New Jewish Publication Society of America Tanakh

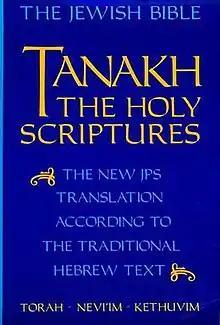
"Tanakh", the new JPS translation

The translation follows the Hebrew or Masoretic text scrupulously, taking a conservative approach regarding conjectural emendations: It avoids them completely for the Torah, but mentions them occasionally in footnotes for Nevi'im and Ketuvim. Attested variants from other ancient versions are also mentioned in footnotes, even for the Torah, in places where the editors thought they might shed light on difficult passages in the Masoretic text.